Hameau de la Reine

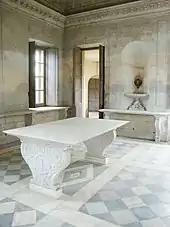
Interior – Laiterie

The warming room is recessed at the rear of the queen's house. It has a stone interior and included a large kitchen, a bakery, a fireplace and pantry, also linen and silverware. It was used to prepare the dishes for dinners given by the queen in the house or mill.